Assaf Abu Rahhal

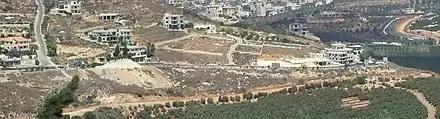
The Lebanese border-area village of Odaisseh, as seen from Misgav Am, Israel.

Assaf Abu Rahhal was a native of Kfeir, Hasbaya District, Lebanon. He was married and a father of three. He died in Odaisseh, Lebanon, while reporting for his newspaper, as a result of Israeli military fire. Final services were held at Saint George Roman Orthodox Church in Kfeir for the deceased. The village of Odaisseh commemorated Abu Rahhal's death on the second anniversary of his death.